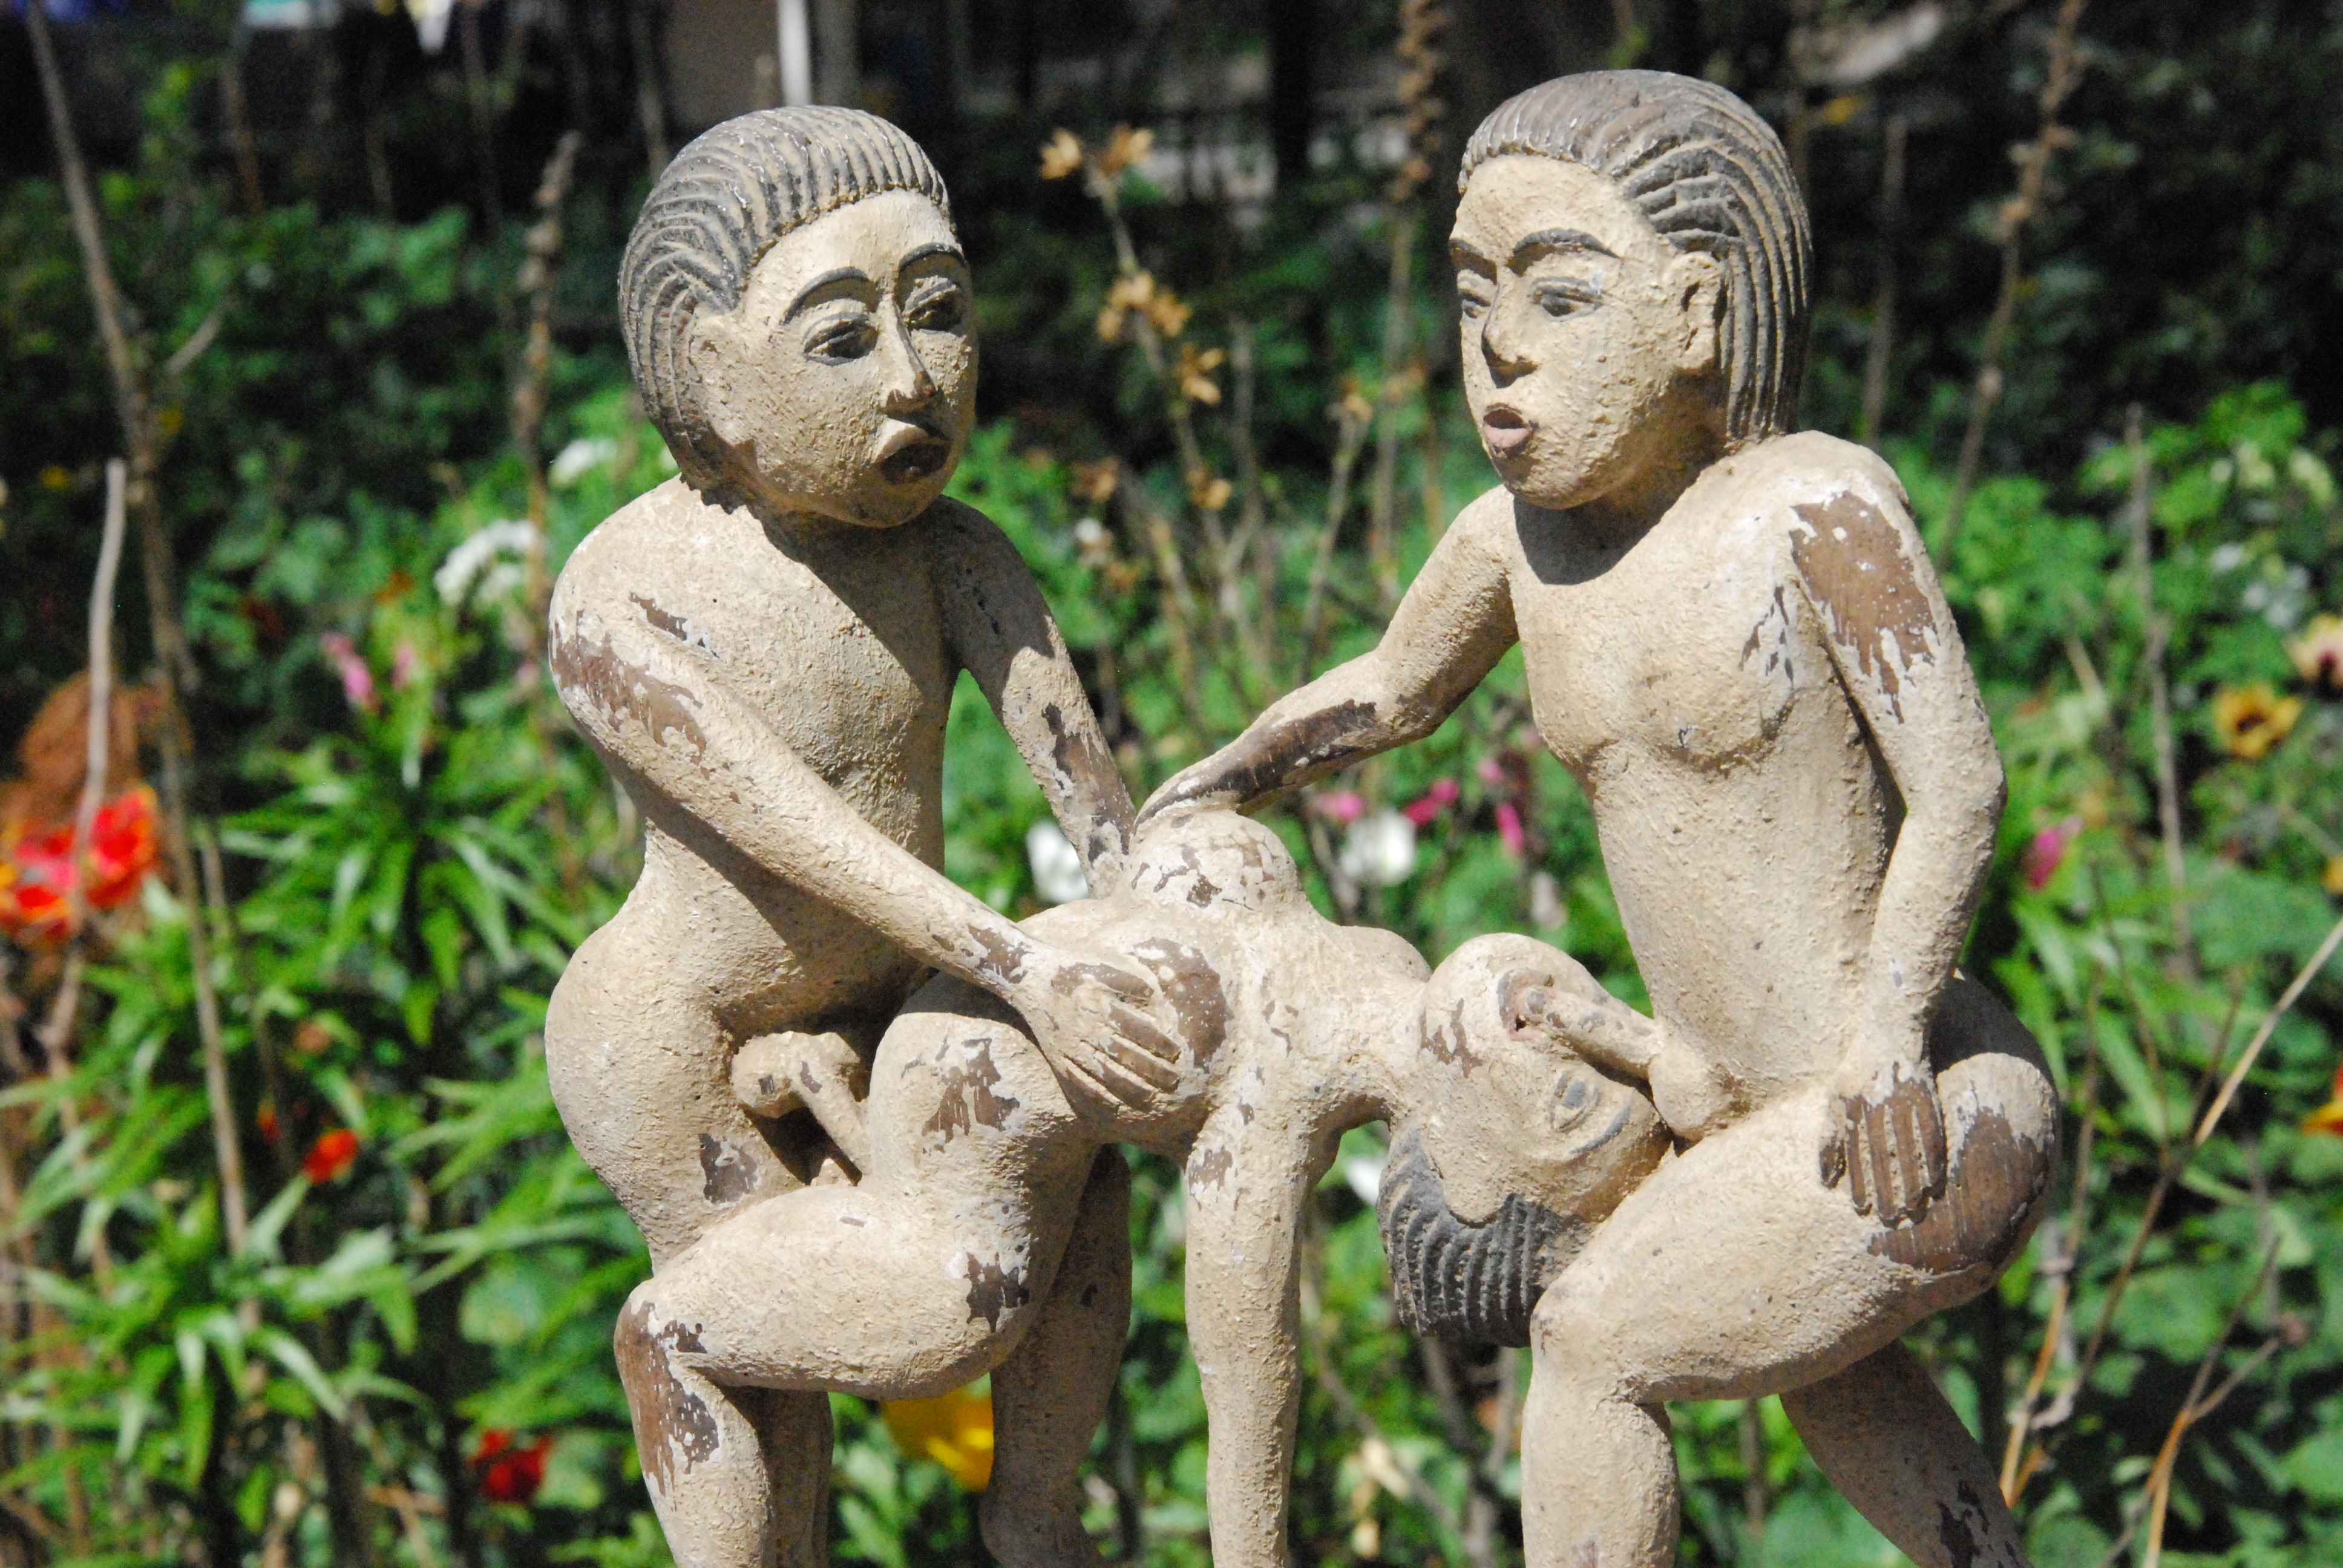
monument, statue, love, asia, sculpture, art, figure, temple, carving, naked, sex, mythology, kamasutra, ancient history, jinduismus